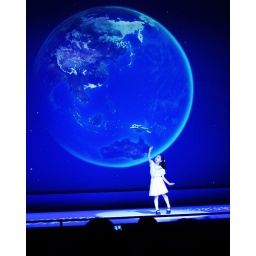
little chinese girl show in the Japan Pavilion--a bird theme